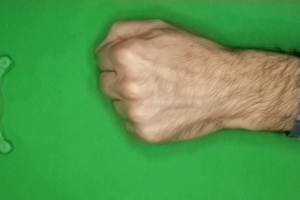
Label: rock